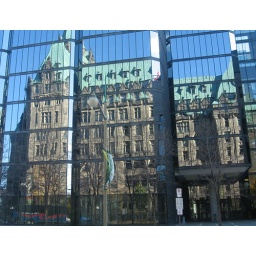
parliment hill reflected in ultra modern ministry building